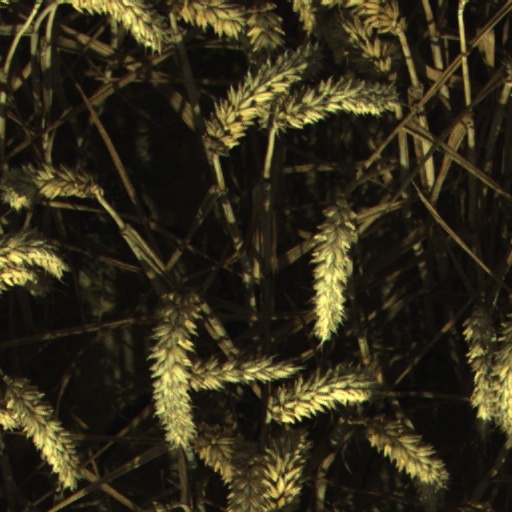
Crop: wheat